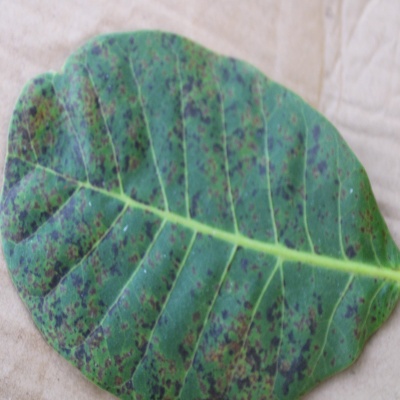
Crop: Cashew
Condition: anthracnose